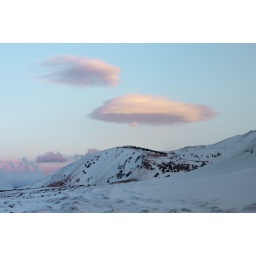
beautiful clouds over the hill